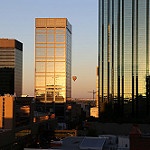
Scene: Outdoor